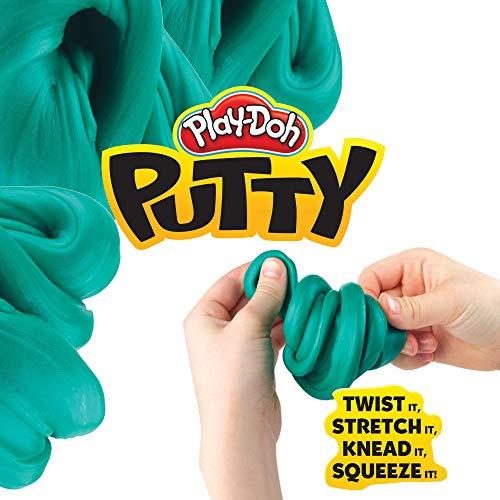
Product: Play-Doh Putty Gemerald Metallic Green Putty for Kids 3 Years & Up, 3.2 oz Tin
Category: Toys & Games | Arts & Crafts | Clay & Dough
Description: Gerald metallic green putty - you'd think this shiny green putty came right from a gem This Play-Doh Emerald putty is as much fun to look at as it is to play with.
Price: $8.58
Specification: ProductDimensions:1.1x5x8.5inches|ItemWeight:3.2ounces|ShippingWeight:6.4ounces(Viewshippingratesandpolicies)|ASIN:B07W3QNFRS|Itemmodelnumber:E8823|Manufacturerrecommendedage:3yearsandup